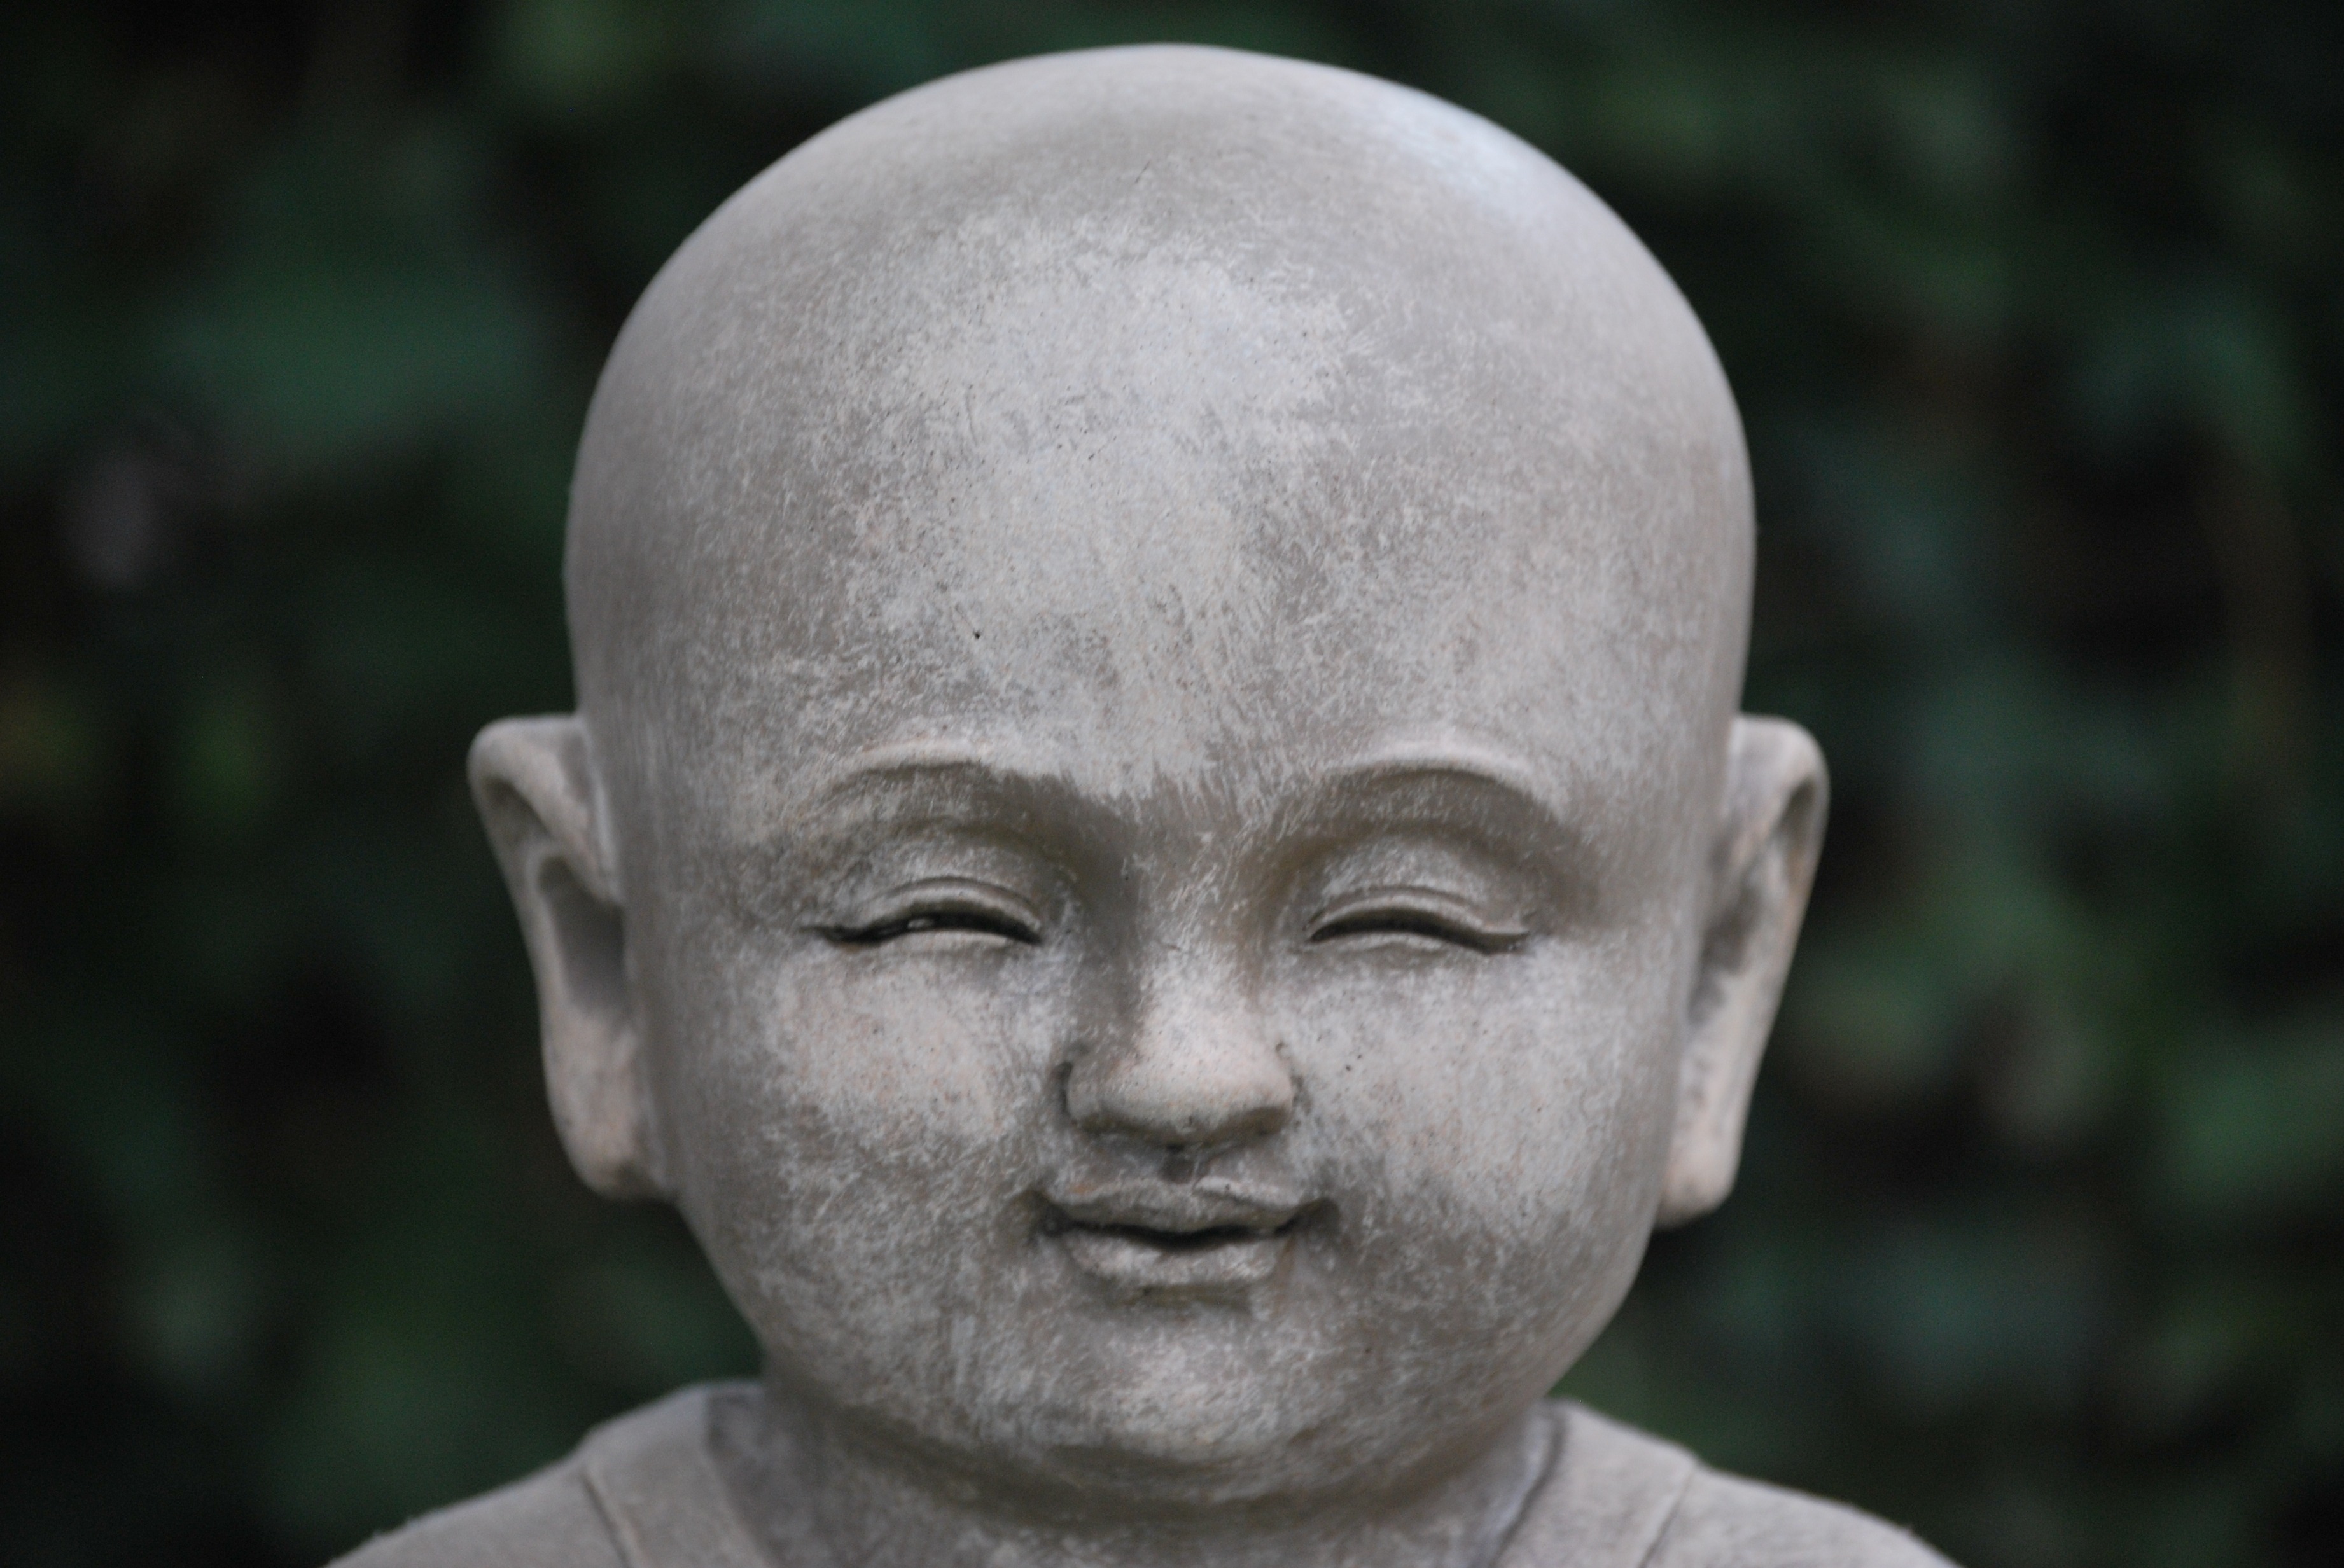
man, photography, monument, male, statue, portrait, religion, monochrome, zen, close up, face, sculpture, art, meditation, temple, head, buddha, image, monochrome photography